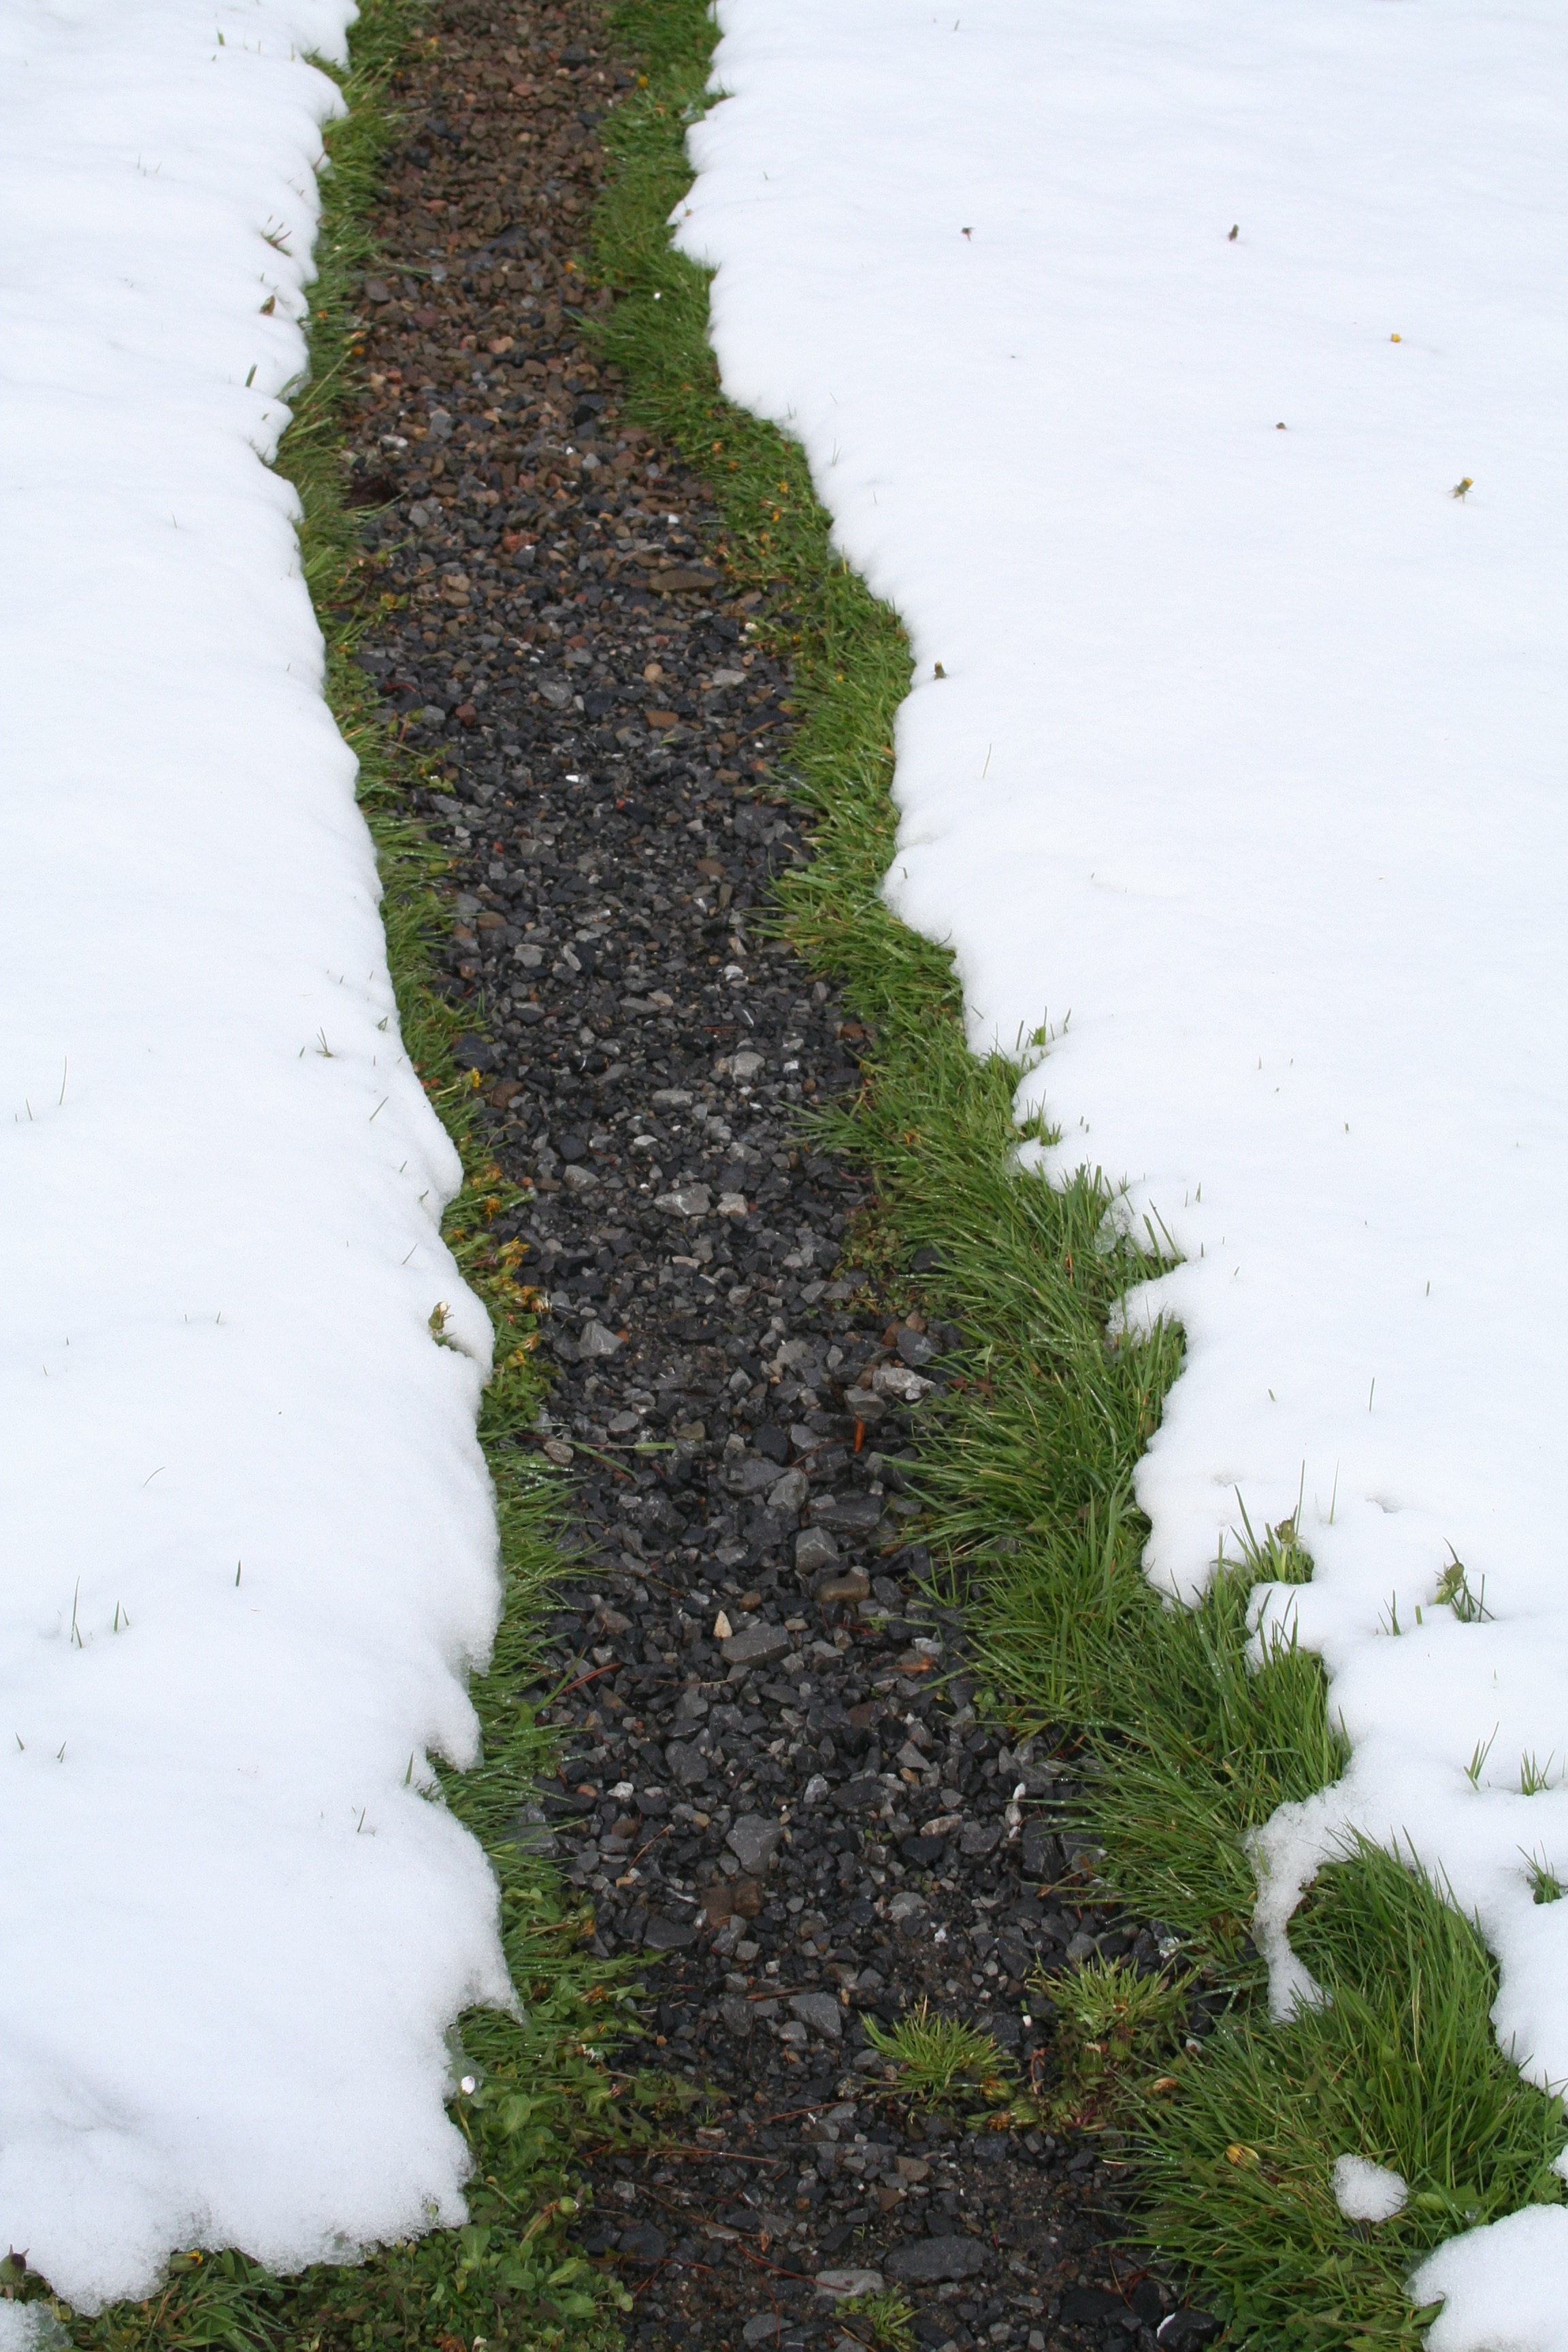
tree, grass, snow, track, asphalt, weather, soil, shrub, road surface